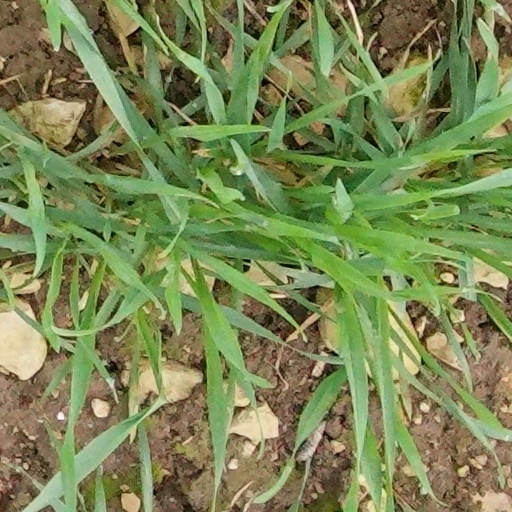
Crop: wheat